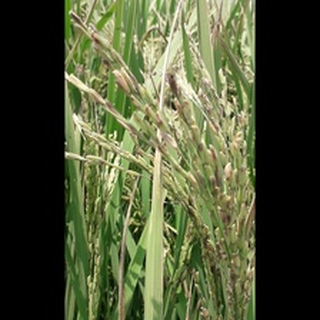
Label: diseased_rice